St Bridget's Church, Bridestowe

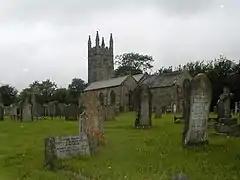
St Bridget's Church, viewed from the churchyard

St Bridget's Church in Bridestowe, Devon, is a parish church in the Church of England and one of the central buildings in the rural area on the northwestern edge of Dartmoor. It is a Grade II* listed building of medieval construction with restorations made in the 19th century.